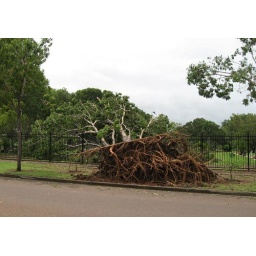
Photo taken in the aftermath of Tropical Cyclone Carlos.A massive tree has smashed through the fence at the Darwin General Cemetery.